Mavrovo (region)

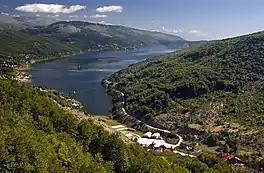
Panoramic image of Mavrovo valley with Lake Mavrovo in Summer

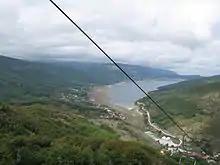
View of Mavrovo Lake from the chairlift in Autumn

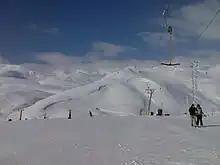
Mavrovo ski center in winter

Mavrovo (or Mavrovo Valley), near Gostivar is a valley region in the northwest of North Macedonia. It is home to Mavrovo National Park and a winter sports center. Some of the villages and smaller hamlets include: Mavrovo, Nikiforovo, Leunovo, and Mavrovi Anovi. This micro region is named Mavrovo after the most populated settlement in the region, the village of Mavrovo.